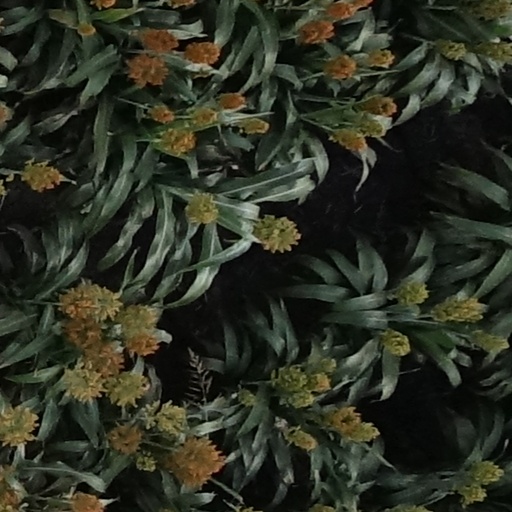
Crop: sorghum